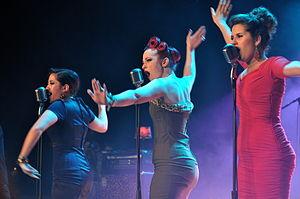
La culture des Pays-Bas, pays d'Europe de l'Ouest, désigne d'abord les pratiques culturelles observables de ses habitants.